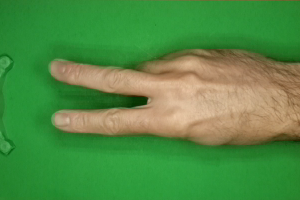
Label: scissors